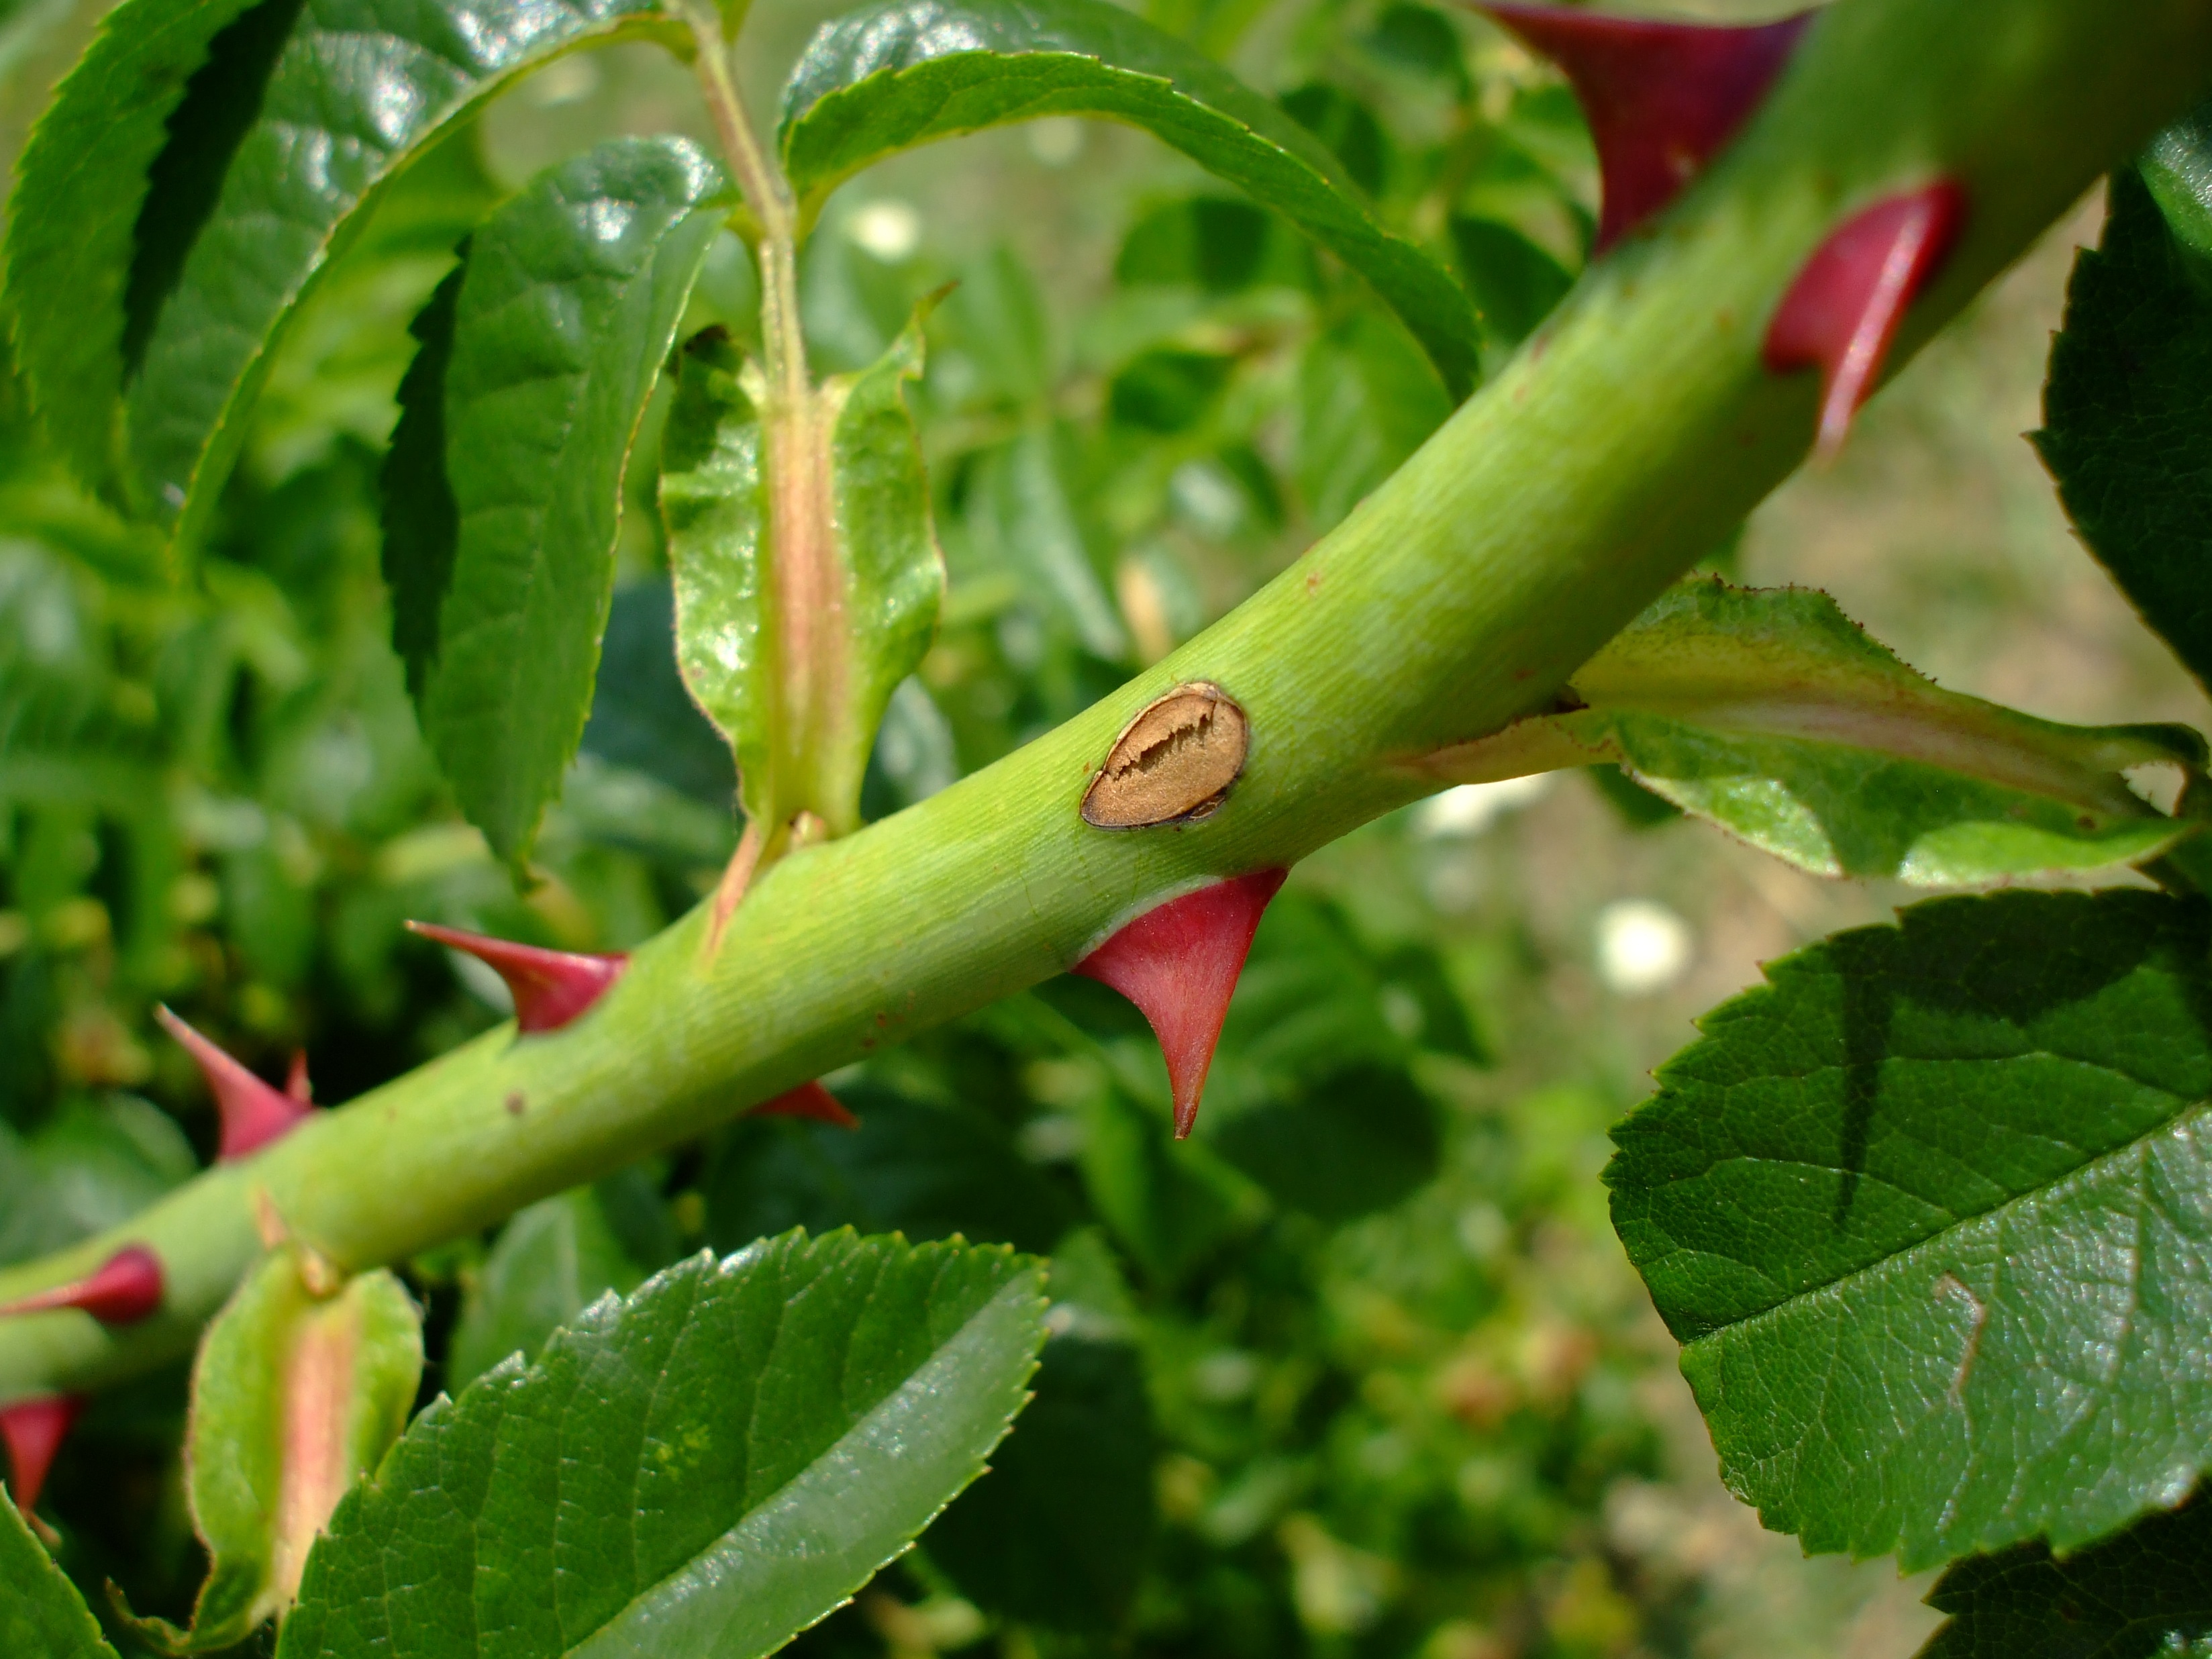
tree, plant, fruit, leaf, flower, food, green, produce, vegetable, botany, flora, shrub, spikes, thorns, flowering plant, plant stem, land plant